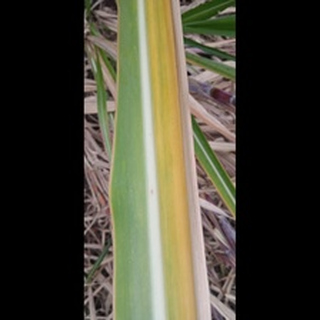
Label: sugarcane_yellow_leaf_disease